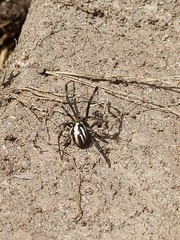
Species: Lactrodectus_hesperus